Francis Pharcellus Church

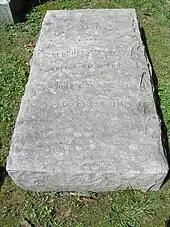
The monument of Francis Pharcellus Church in Sleepy Hollow Cemetery

Francis Pharcellus Church (February 22, 1839 – April 11, 1906) was an American publisher and editor. In 1897, Church wrote the editorial "Yes, Virginia, there is a Santa Claus". Produced in response to eight-year-old Virginia O'Hanlon's letter asking whether Santa Claus was real, the widely republished editorial has become one of the most famous ever written.